Henry Cotton (civil servant)

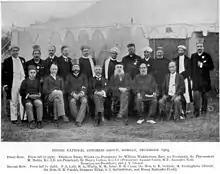
Some of the Indian National Congress' 1904 participants. Cotton is seated in the front row, fourth from the left. Taken from his book, "Indian and home memories" (1911).

Cotton supported Indian Home Rule and got into serious trouble when he advocated the cause in his 1885 book "New India, or India in Transition" (revised edition 1907). He returned to India at the height of partition of Bengal in 1904. He presided over the twentieth session of the Indian National Congress at Bombay. His presidential address showcased his deep understanding of Indian struggles under colonial rule. He recognised the INC's vital role in shaping the history and character of India. Under his presidency, the INC organised a conference on the partition in Calcutta. He traced the history of partition to 1891, when it was first discussed until 1897 when he was the Chief Commission of Assam. When the Lushai Hills was transferred to Assam, he argued, the matter was dropped. In his opinion the governments of Assam and Bengal never proposed partition, and it was a motion "spontaneously and uninvited from the Government of India itself." As such, he led the opposition to Lord Curzon's invasion of Tibet and partition of Bengal.